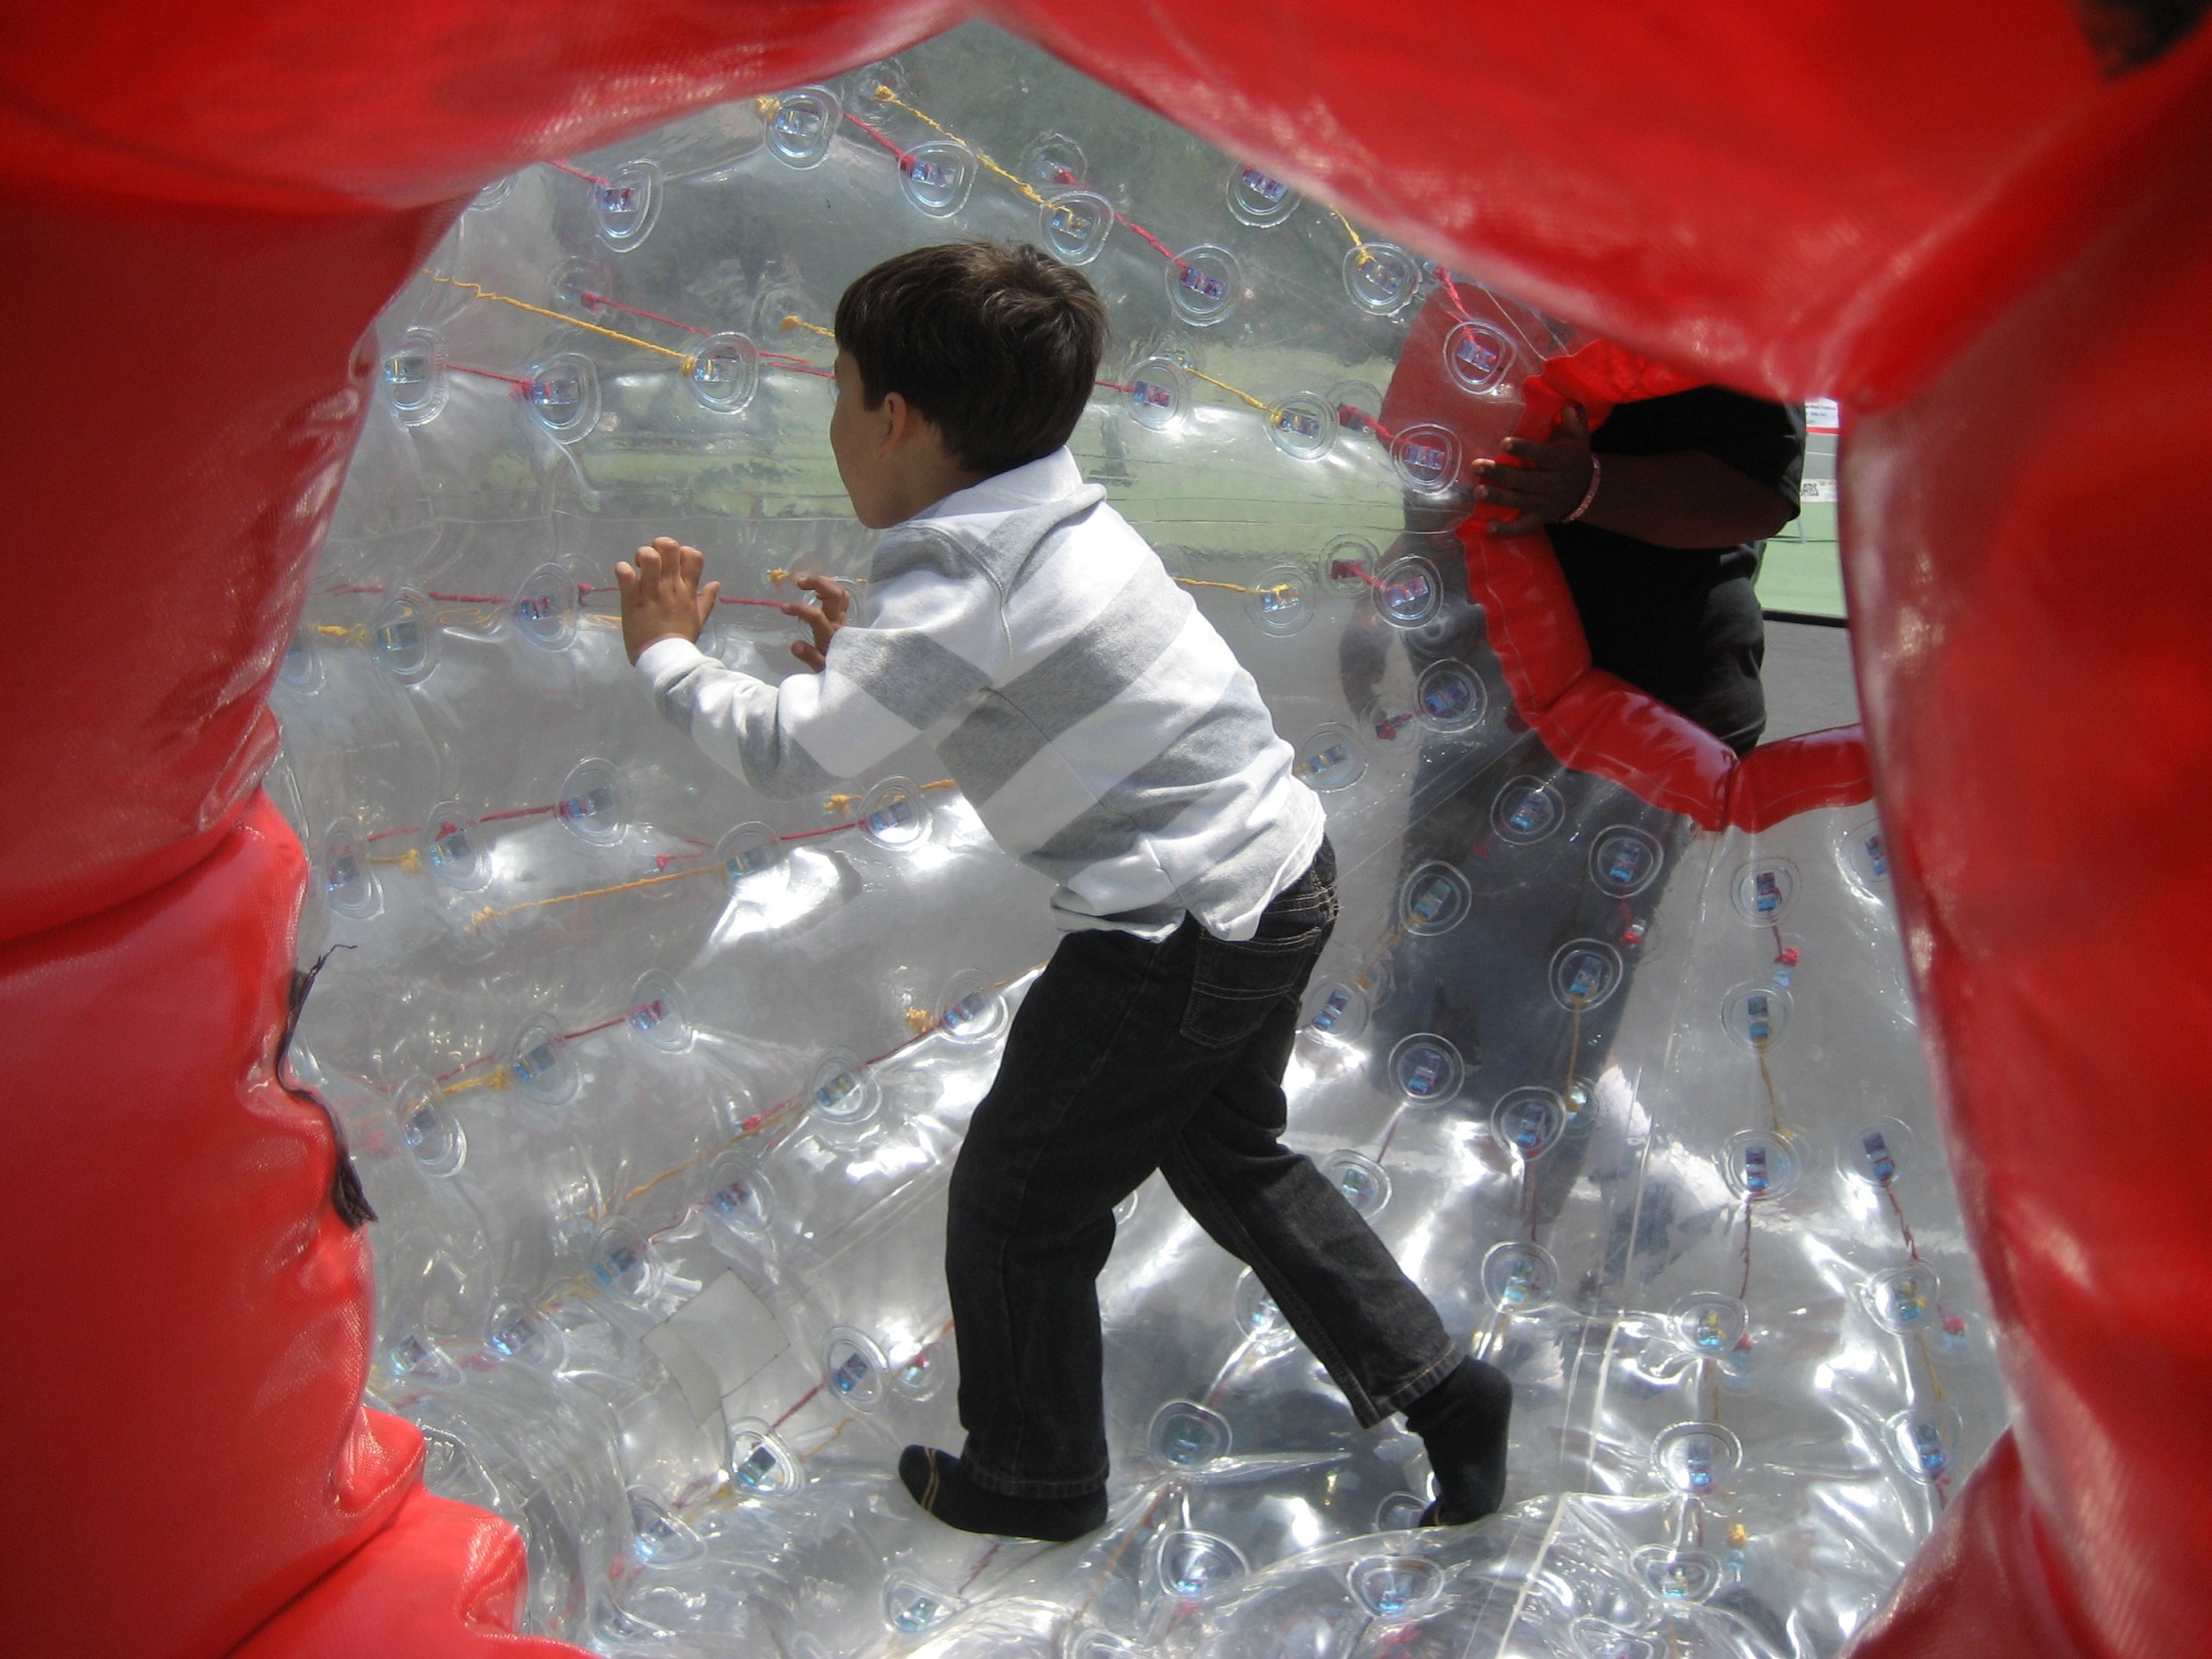
play, recreation, ice, red, child, world, fun, ball, hamster ball, human hamster ball